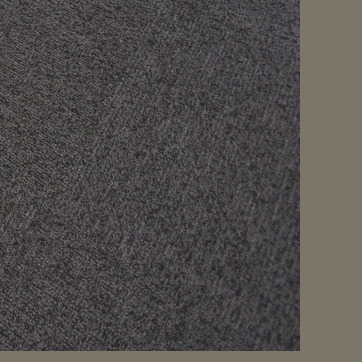
Material: carpet